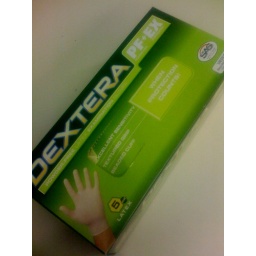
Excellent sensitivity. Textured grip. Beaded cuff. Gloves. Latex gloves.For handling really dirty books in the reserves. Really.